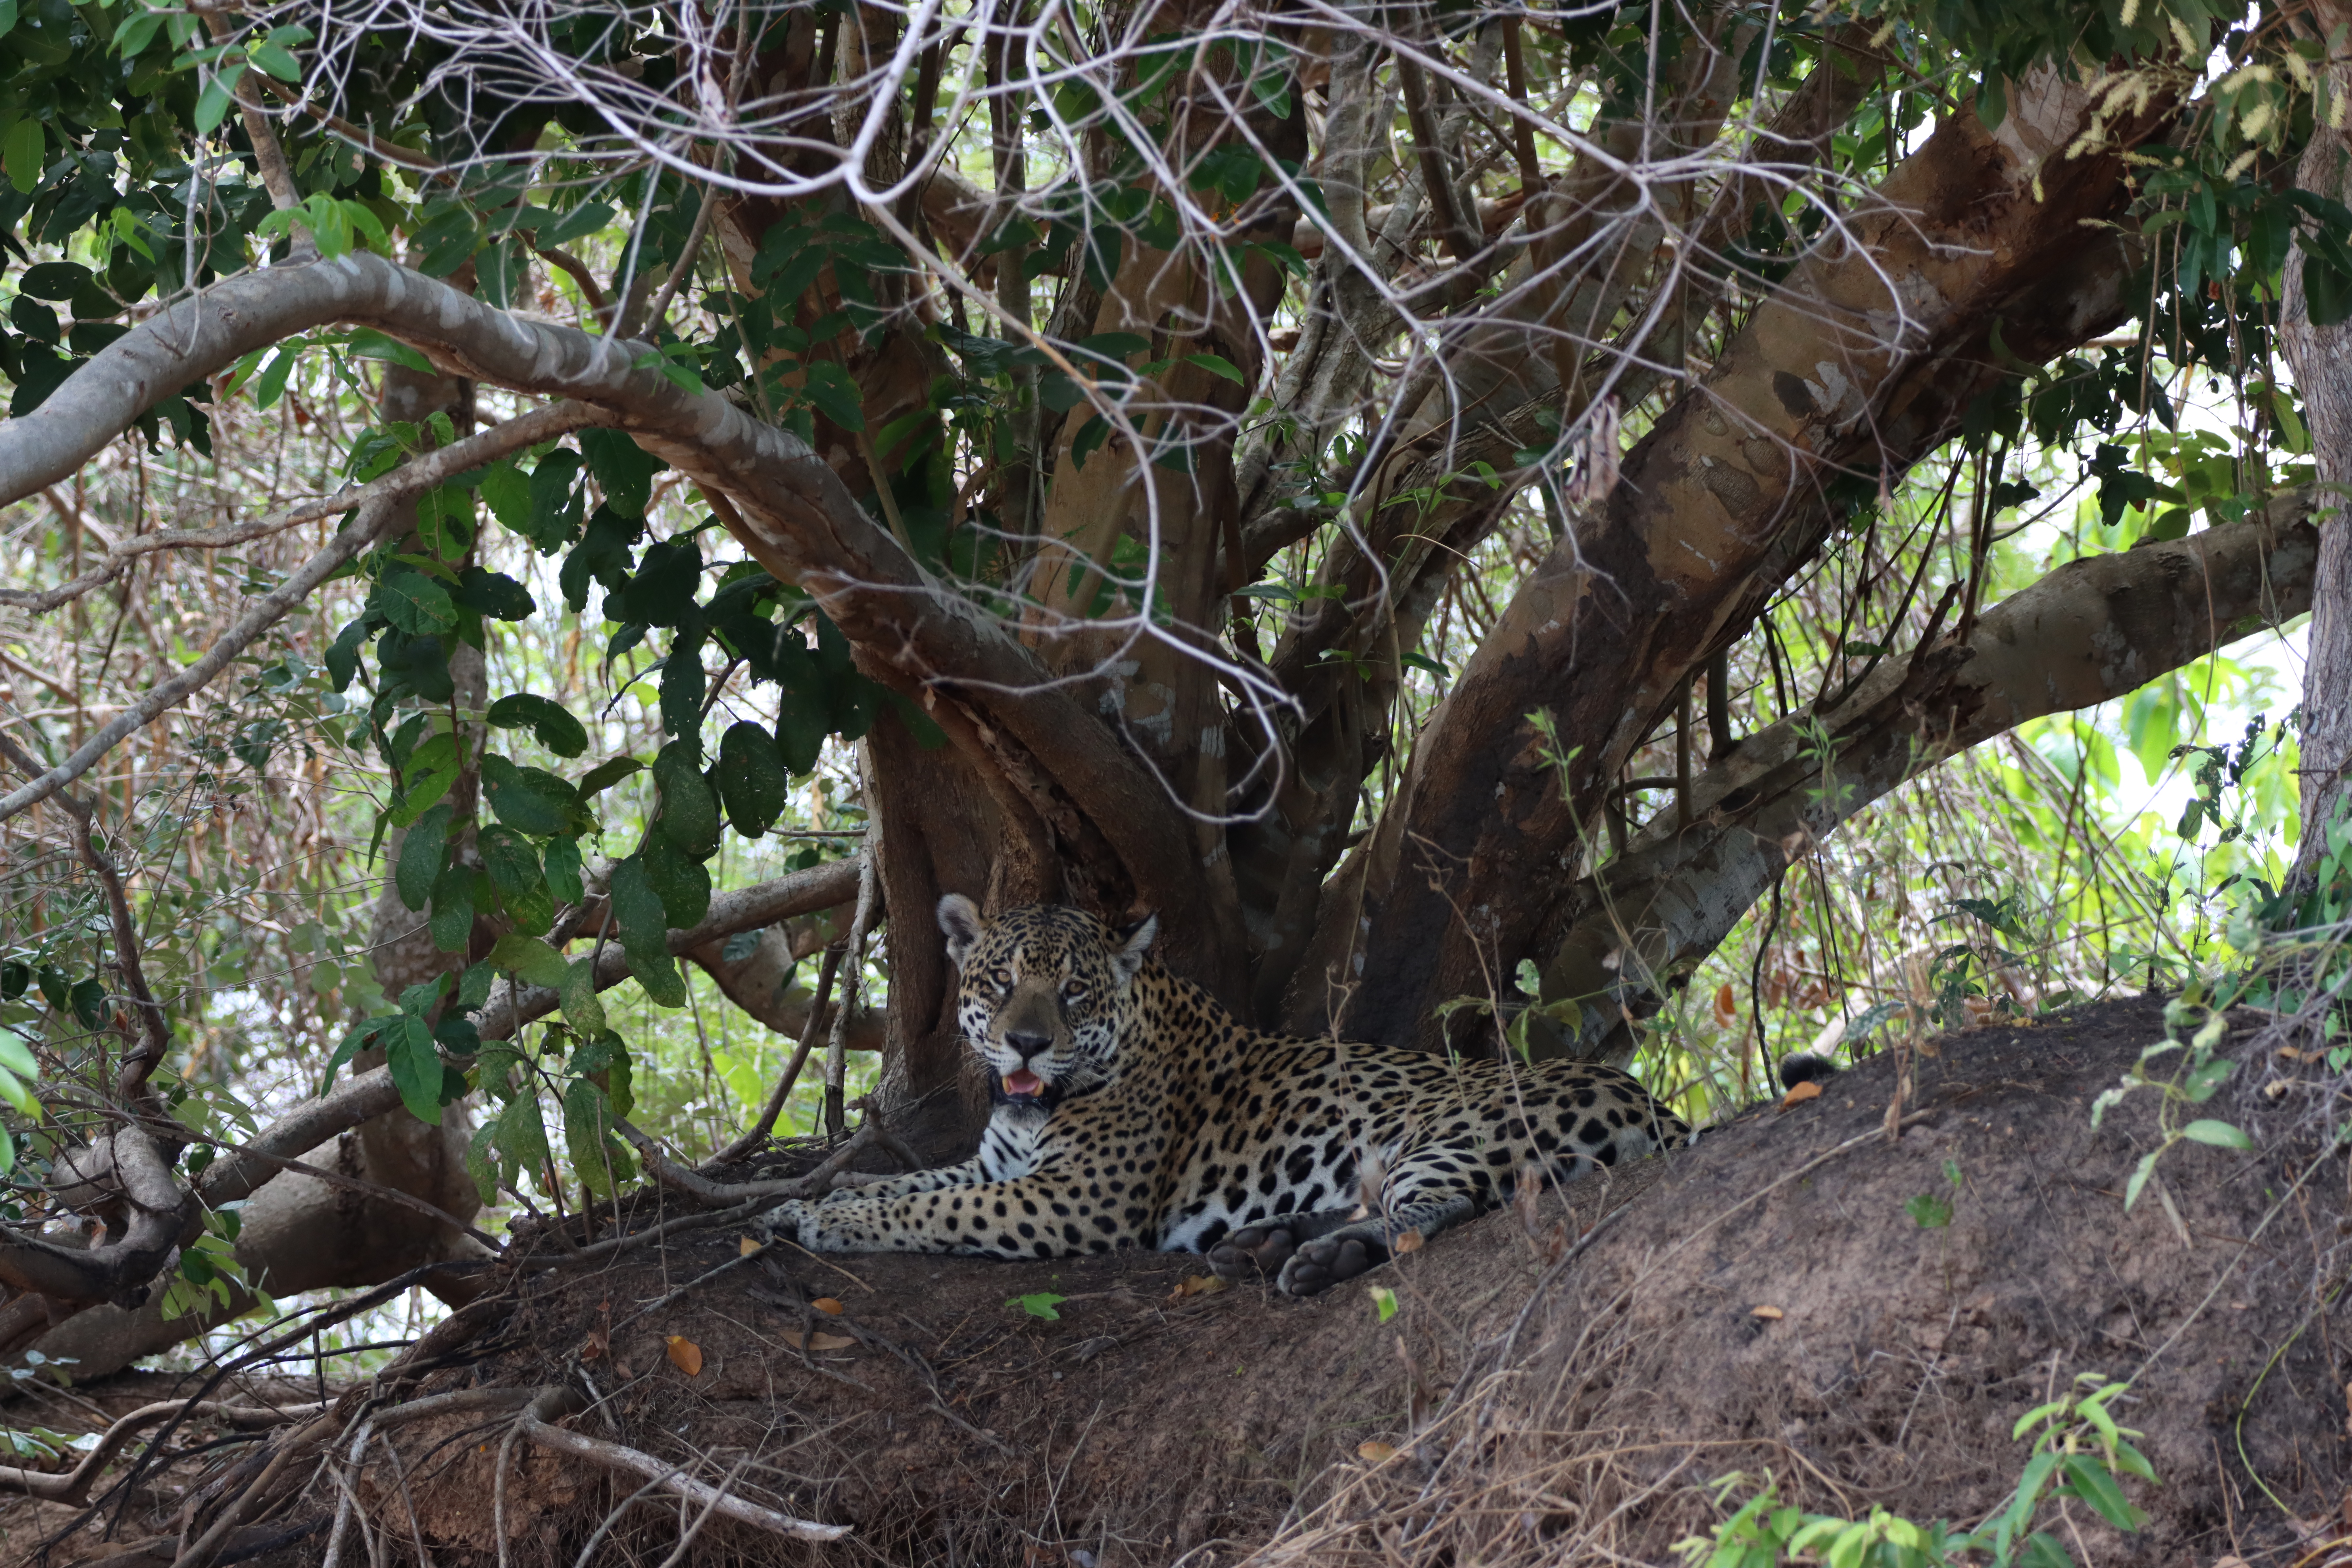
Jaguar: Jaju